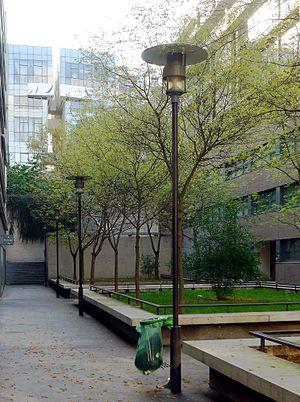
Rue Trolley-de-Prévaux - Paris XIII
La rue Trolley-de-Prévaux est une voie du 13ᵉ arrondissement de Paris, en France.